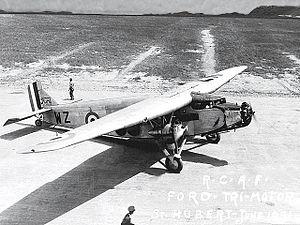
Le Ford Trimotor est un avion civil trimoteur construit par la société Ford dans les années 1920.
Henry Ford, né le 30 juillet 1863 à Dearborn et mort le 7 avril 1947 dans la même ville, est un industriel américain de la première moitié du XXᵉ siècle et le fondateur du constructeur automobile Ford. Son nom est notamment attaché au fordisme, une méthode industrielle alliant un mode de production en série fondé sur le principe de ligne d’assemblage et un modèle économique ayant recours à des salaires élevés. La mise en place de cette méthode au début des années 1910 révolutionne l’industrie américaine en favorisant une consommation de masse et lui permet de produire à plus de 16 millions d’exemplaires la Ford T ; il devient alors l’une des personnes les plus riches et les plus connues au monde.